The Milner York

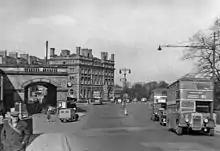
The station and hotel in 1955

In 1948, Britain's railways were nationalised and with them York's railway hotel. Initially this was as part of the 'Hotels Executive' of the British Transport Commission. The British Transport Hotels brand came about in 1953.